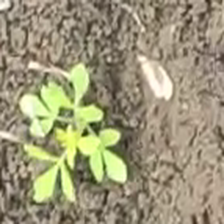
Weed species: Sicklepod_(Senna obtusifolia)